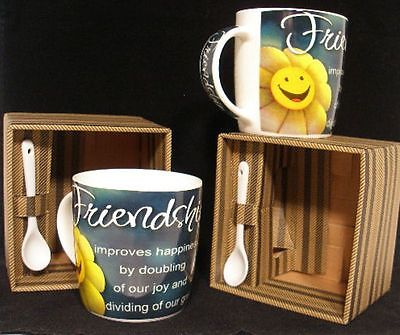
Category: mug